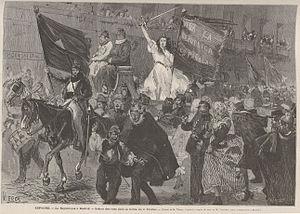
Espagne. — La République à Madrid. — Scènes des rues dans la soirée du 11 Février. — (Dessin de M. Vierge, d'après le croquis de visu M. Urrabieta, notre correspondant à Madrid.)Español: España. — La República en Madrid. — Escenas en las calles durante la noche del 11 de febrero. — (Dibujo del señor Vierge, a partir de un croquis al natural del señor Urrabieta, nuestro correponsal en Madrid.), en la revista Le Monde Illustré.